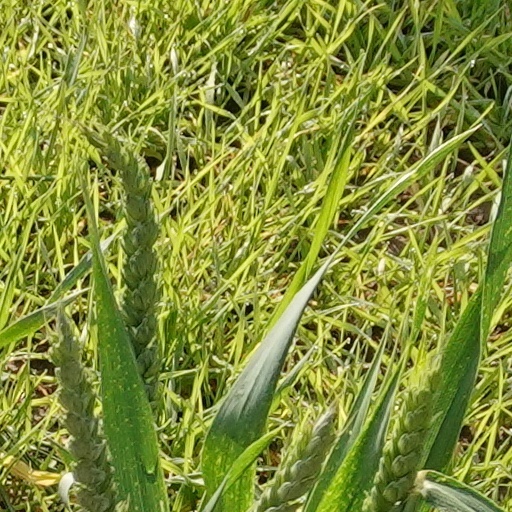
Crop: wheat